Francis Fainifo

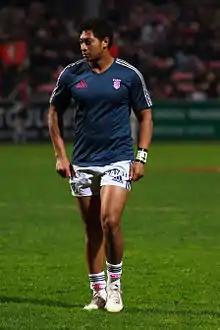

Francis Fainifo (born 25 November 1983) is a rugby union player for Stade Français in the Top 14. He signed from the Brumbies in the Super Rugby competition in 2011. He plays on the wing. He was born in Auckland, New Zealand, but has played international rugby with Australia A.